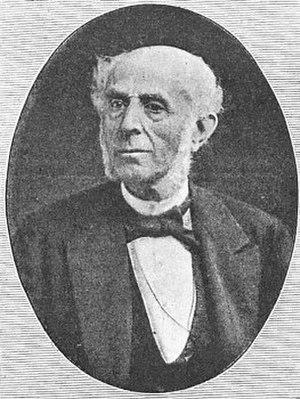
Étienne Arago par Ladrey
Étienne Arago est un dramaturge et homme politique français, né à Perpignan le 9 février 1802 et mort à Paris le 7 mars 1892. Républicain engagé, exilé, il fut maire de Paris en 1870.